Ben Roethlisberger

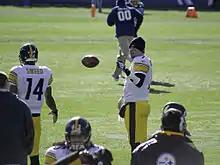
Roethlisberger in 2008 prior to a game against the Tennessee Titans

In Week 9 against the Baltimore Ravens, Roethlisberger passed for a career-high five touchdown passes, which tied the team record held by Terry Bradshaw and Mark Malone. All five touchdowns were thrown in the first half, making Roethlisberger one of two quarterbacks in the 2007 season (the other being Tom Brady), and only the fifth quarterback since the 1970 merger, to accomplish such a feat. He also posted a perfect 158.3 passer rating. Against the Browns in Week 10, Roethlisberger helped the Steelers erase a 15-point deficit against the rival Browns in a 31–28 victory. He passed for 278 yards, two touchdowns, and one interception to earn AFC Offensive Player of the Week.